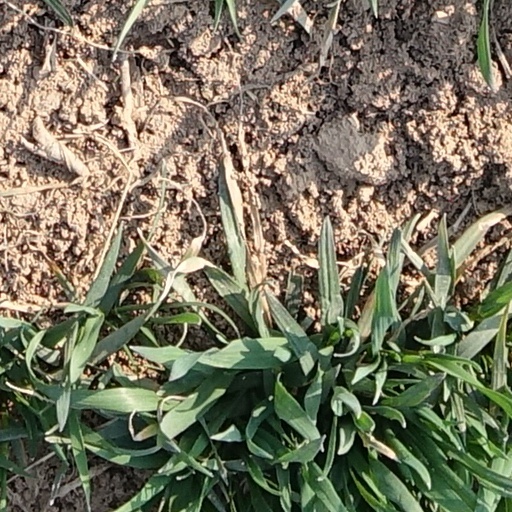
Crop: wheat